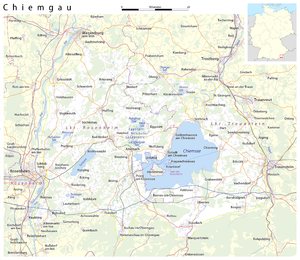
Le Chiemsee [ˈkiːmzeː], parfois surnommé « la mer bavaroise », est le plus grand lac de Bavière et le troisième plus grand lac d'Allemagne, avec une superficie de 80 km².
Le Chiemgau est une région historique dans le sud-est de la Haute-Bavière en Allemagne. Elle s’étend au pied nord des Alpes du Chiemgau, autour du plus grand lac de la Bavière, le Chiemsee, surnommé la « mer bavaroise ». L'origine du nom remonte à une province du duché de Bavière au Moyen Âge.